Vancouver International Airport

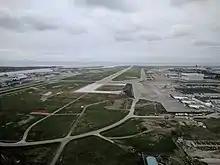
South runway at YVR in 2017 showing the lengthened runway

Vancouver International has seen a steady increase in passenger volumes from 2010 to 2019. Between 2020 and 2021, patronage dropped significantly due to the COVID-19 pandemic. The airport has seen a steady recovery of passengers, however; the patronage in 2022 was about 72% of the patronage in 2019.